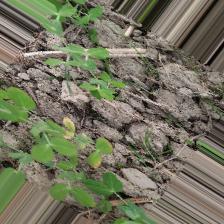
Label: Ascochyta blight